Jordaanoproer

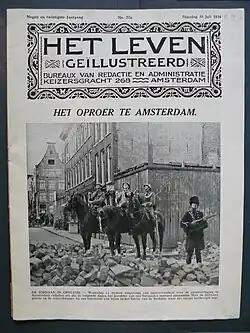
Extra edition of Het Leven on 10 July 1934

The Jordaan riot was a riot of mainly unemployed people in the Jordaan neighbourhood of Amsterdam in July 1934. The riots were a protest against the economic conditions in the Netherlands in the aftermath of the Great Depression. According to the November 1934 report of Chief Commissioner Versteeg, five people were killed and 56 seriously injured, including eight police officers and one member of the military police. During disturbances in the same period in Rotterdam, one person was killed on 10 July.